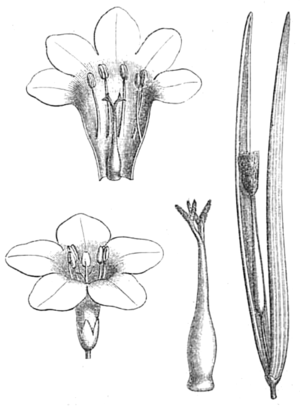
La famille des Plocospermatacées est une famille de plantes dicotylédones qui ne comprend qu'une espèce Plocosperma buxifolia.